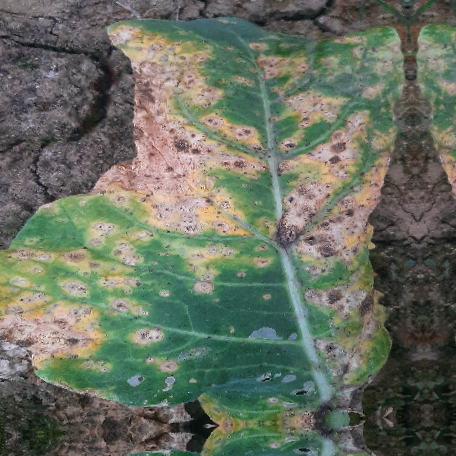
Label: Downy Mildew